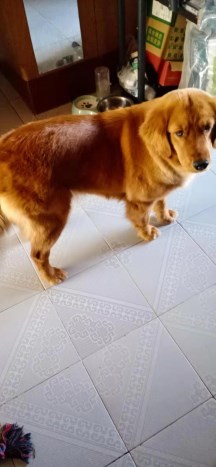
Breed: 5355-n000126-golden_retriever